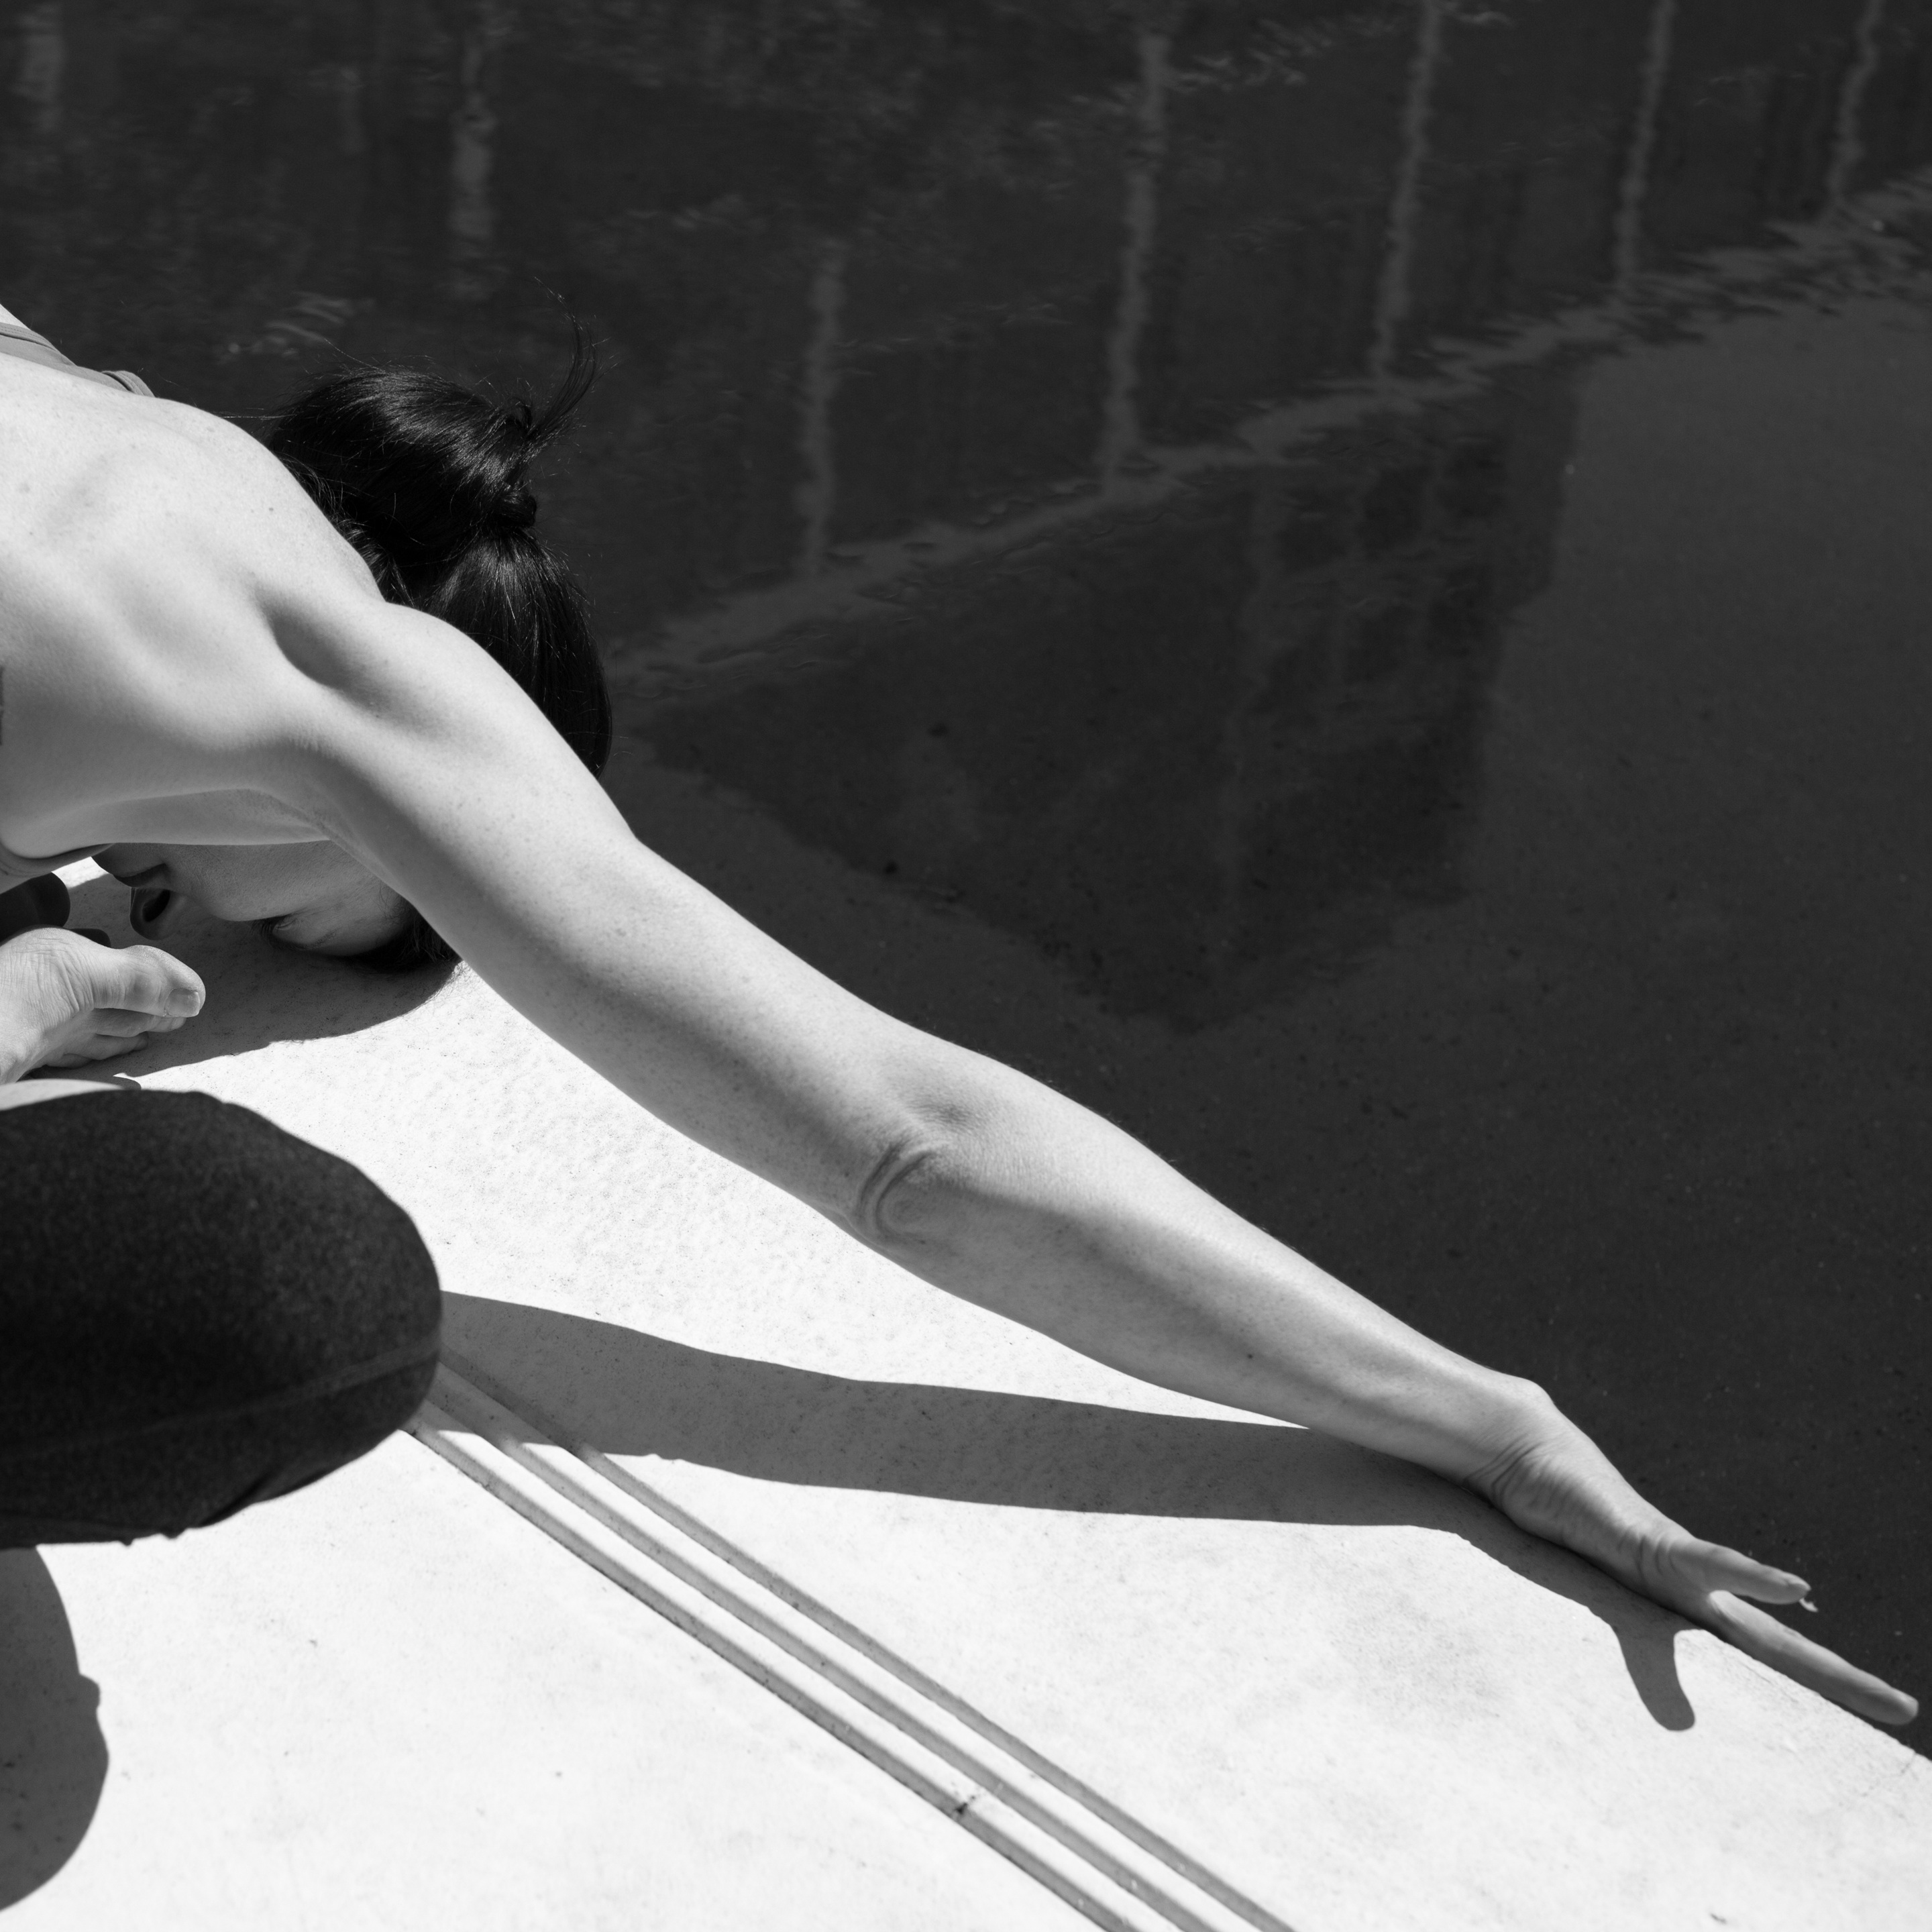
black and white, girl, woman, white, photography, female, leg, dance, model, peaceful, sitting, exercise, black, monochrome, healthy, arm, ballet, relaxation, meditation, photograph, yoga, pose, performing arts, photo shoot, healthy lifestyle, yoga pose, yoga meditation, yoga woman, healthy body, fitness woman, monochrome photography, human positions, art model, modern dance